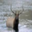
Label: deer